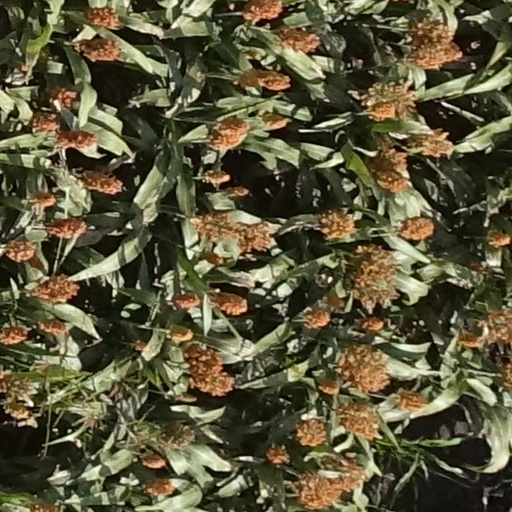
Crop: sorghum